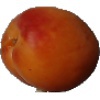
Label: Apricot 1